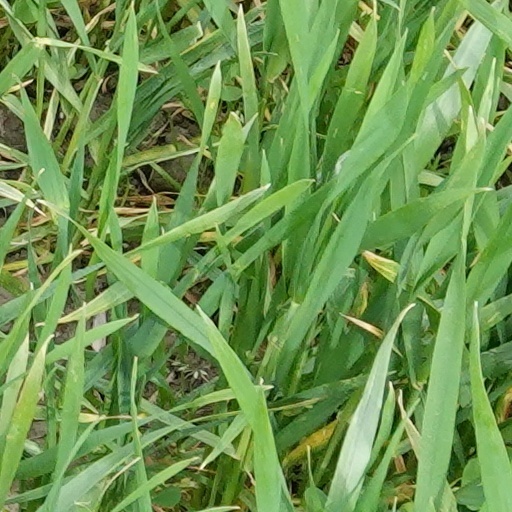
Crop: wheat